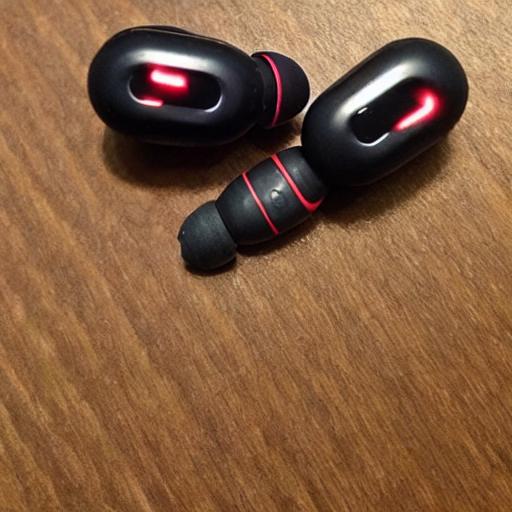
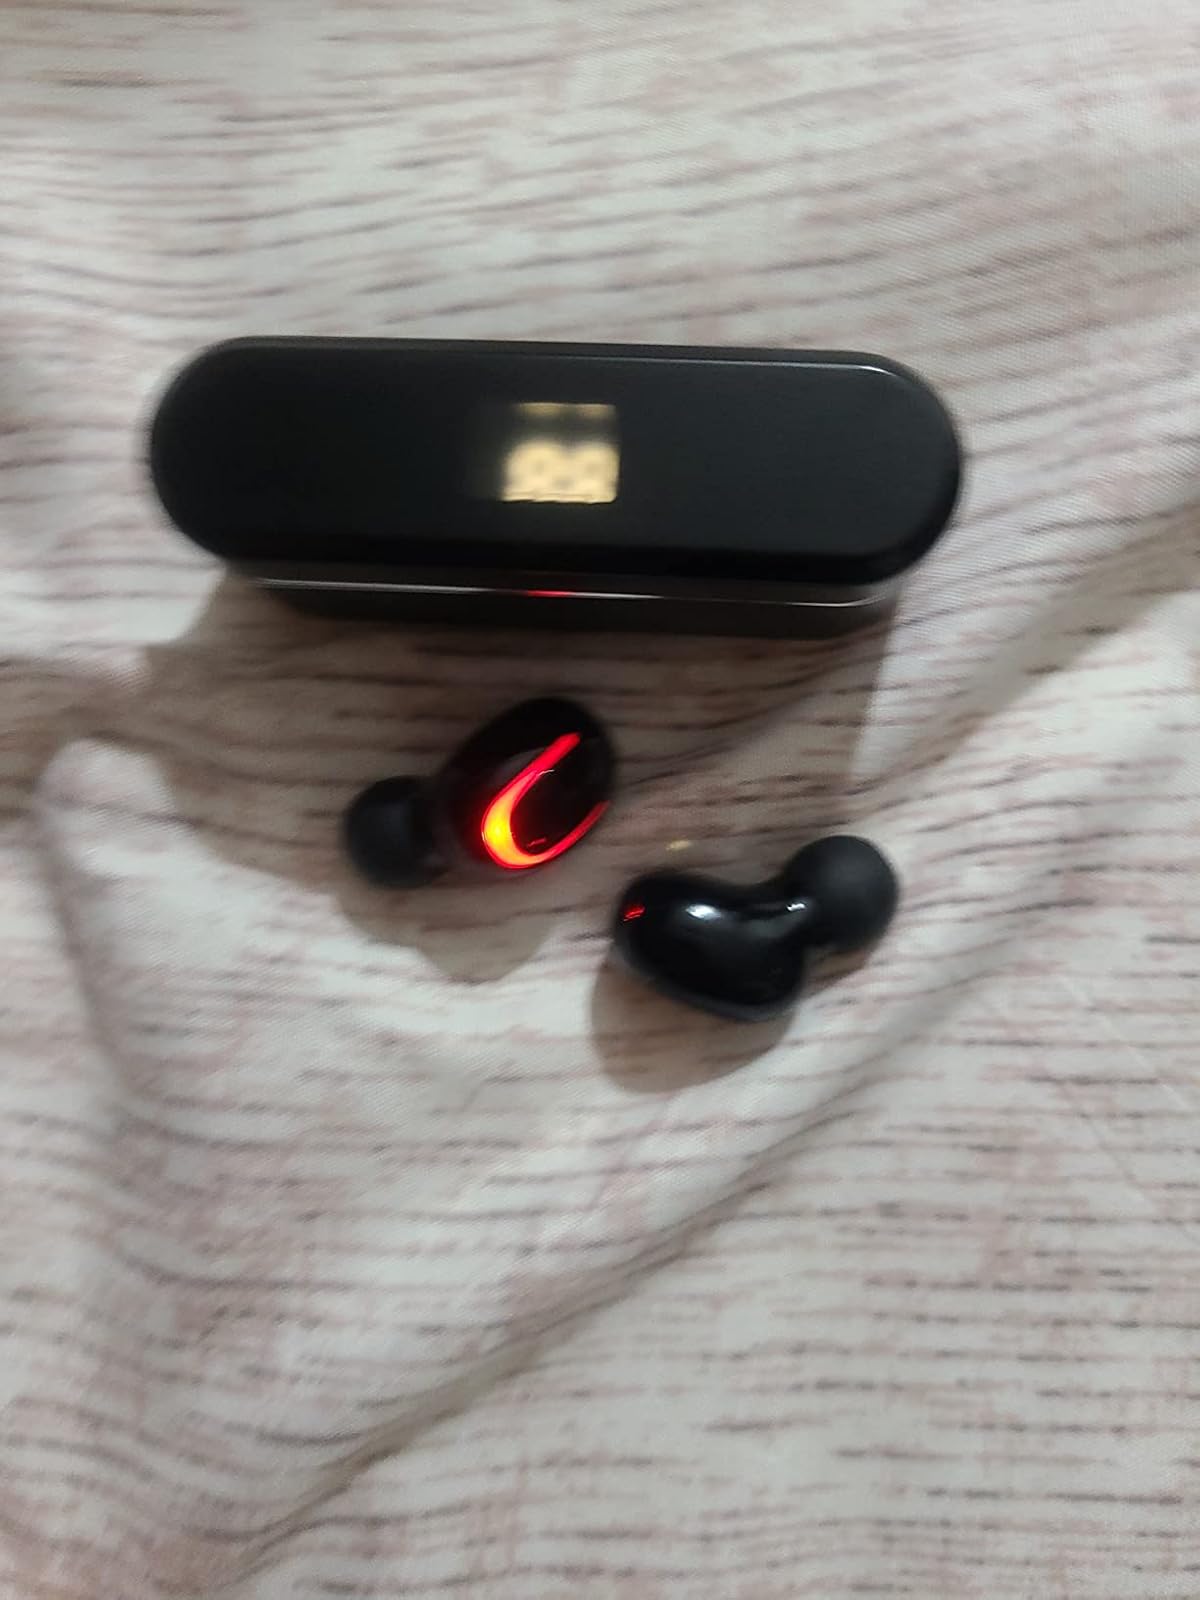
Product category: earbuds
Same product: no